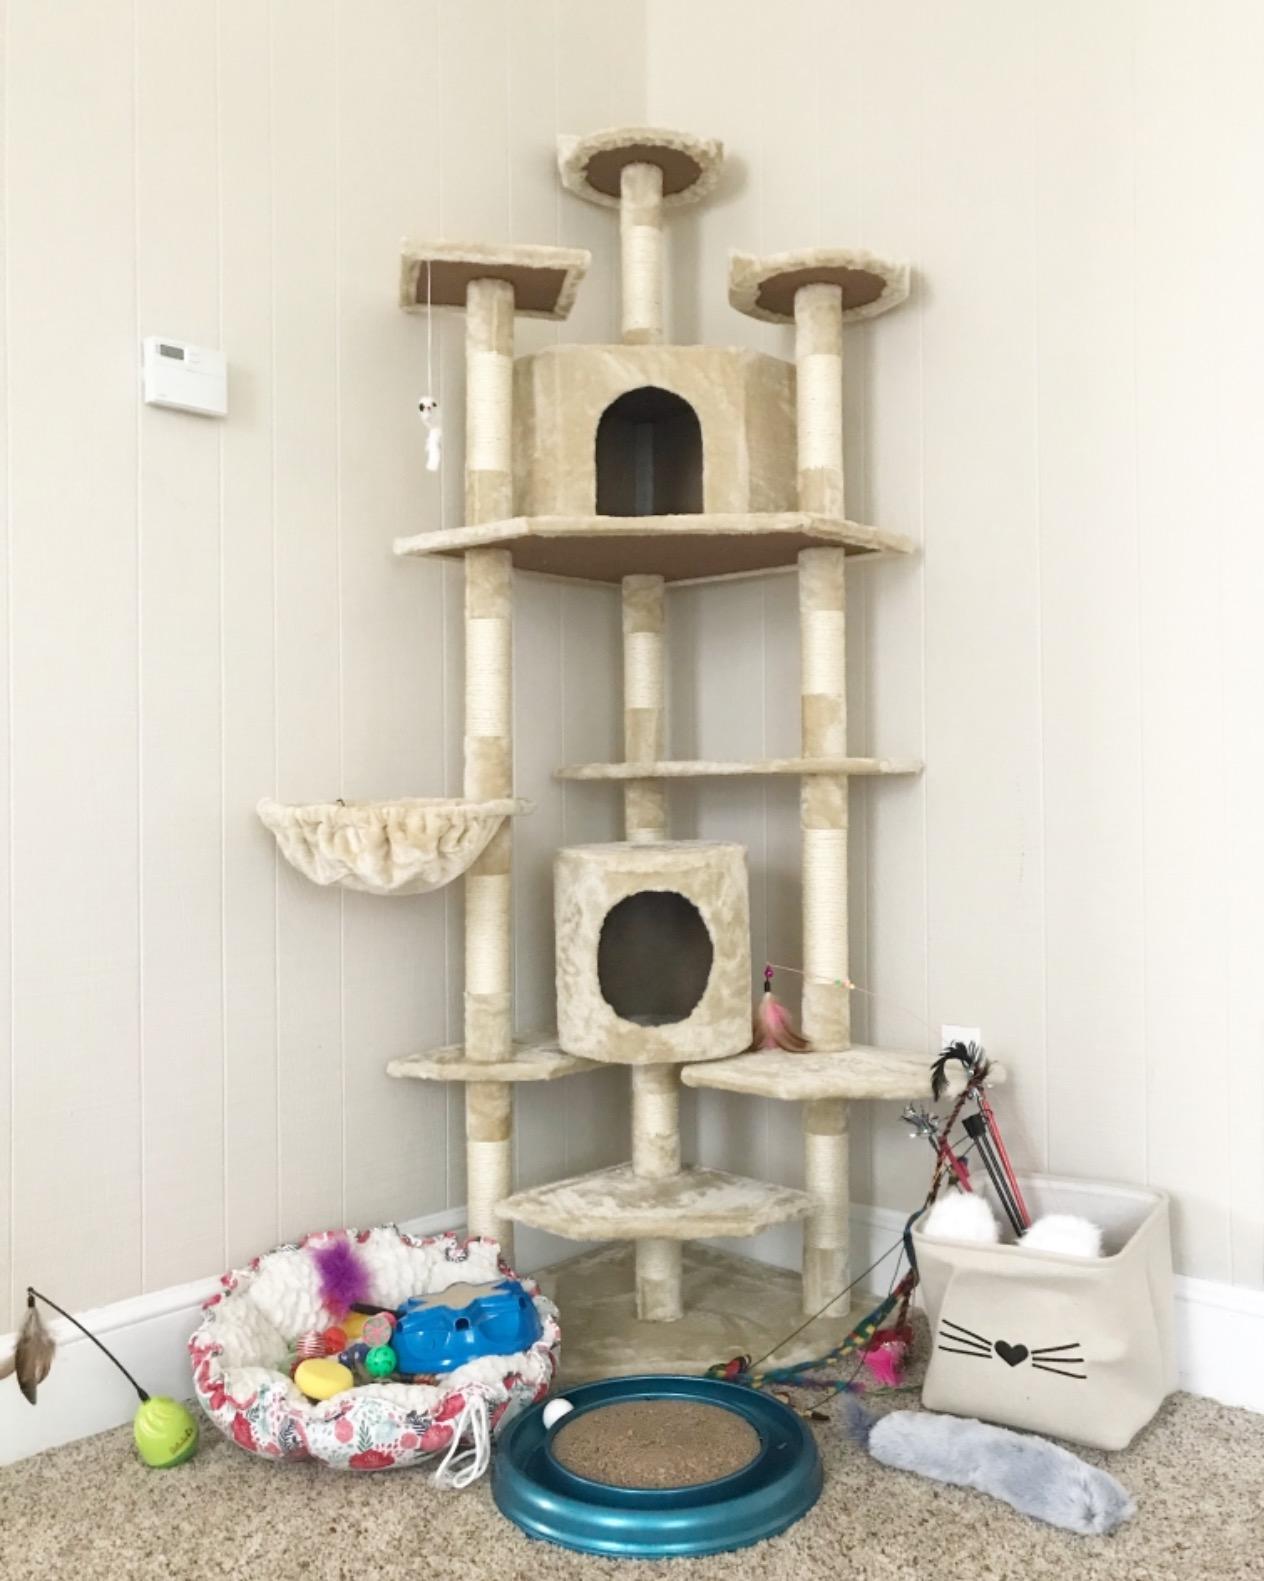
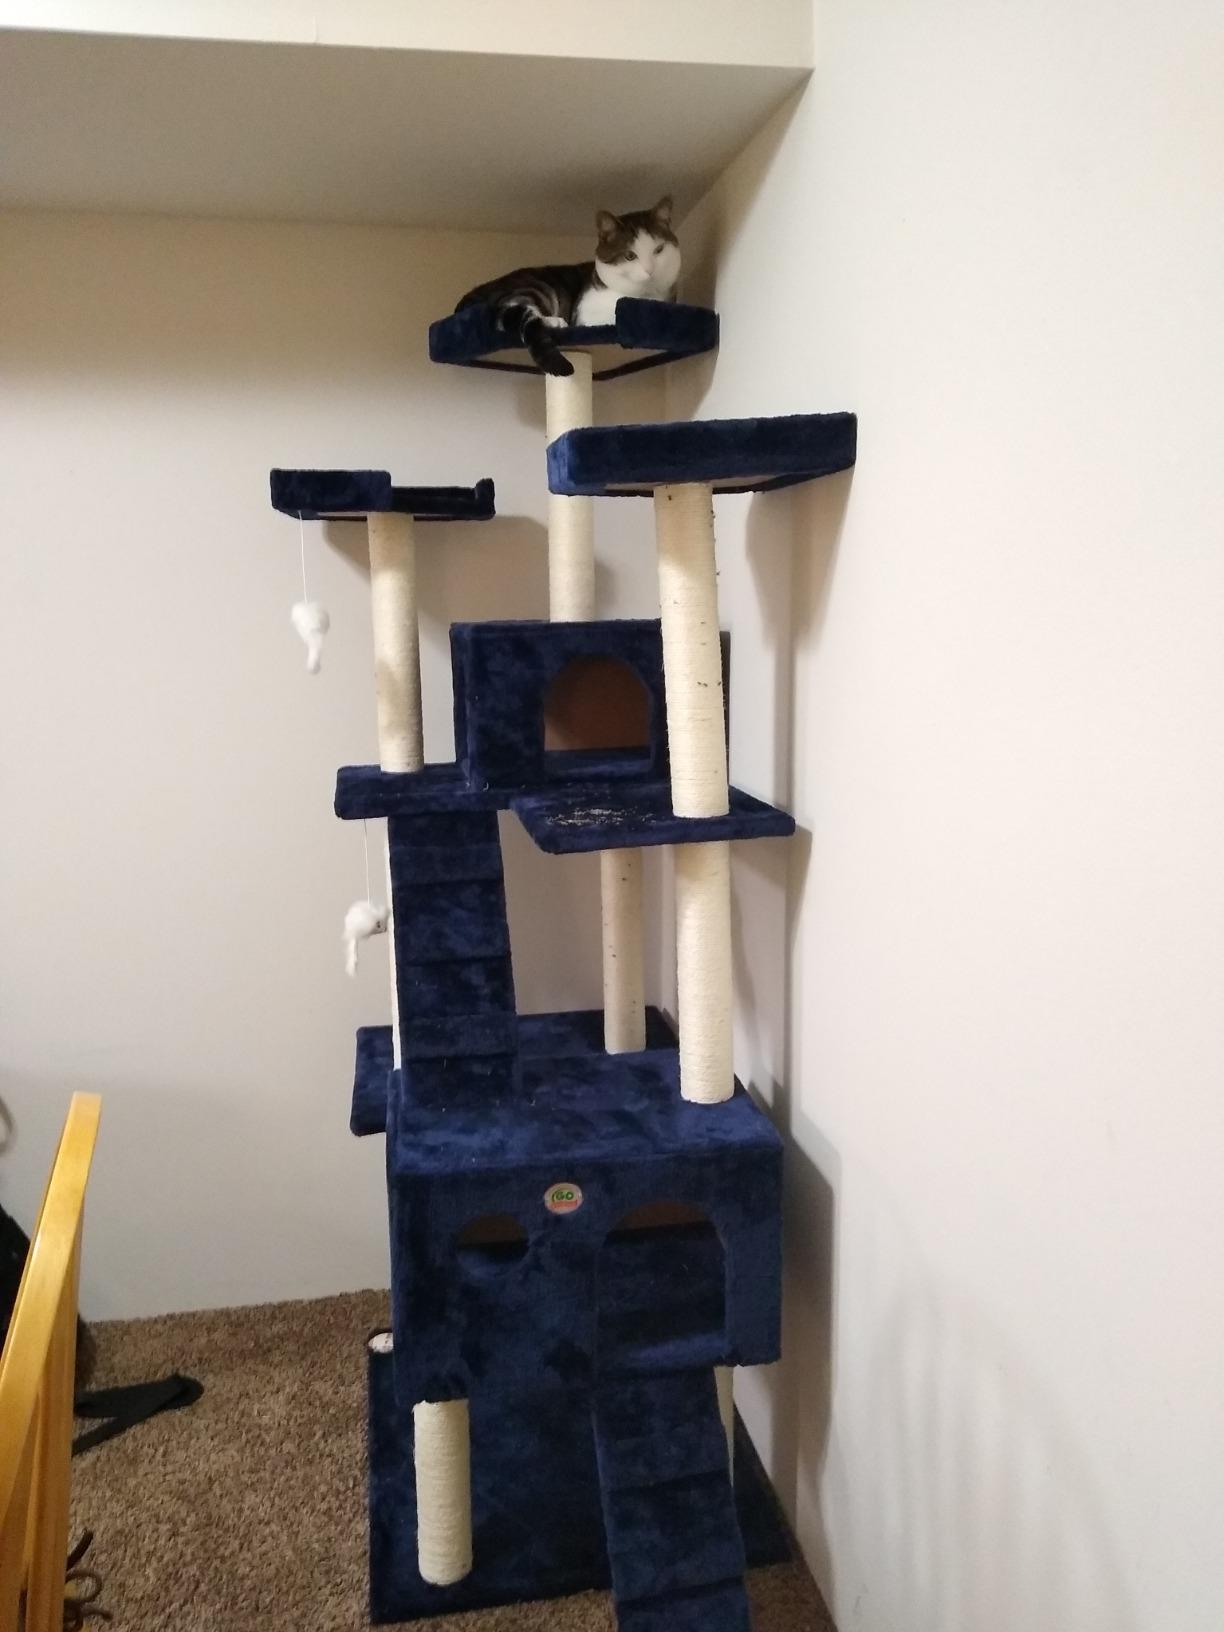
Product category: items_cat tree
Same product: no